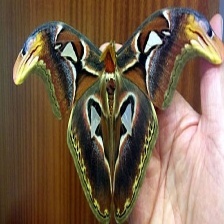
Species: ATLAS MOTH